Nelson Mandela

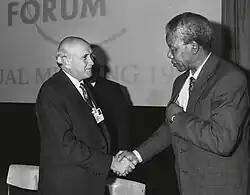
De Klerk and Mandela at the World Economic Forum, 1992

Recovering from tuberculosis exacerbated by the damp conditions in his cell, Mandela was moved to Victor Verster Prison, near Paarl, in December 1988. He was housed in the relative comfort of a warder's house with a personal cook, and he used the time to complete his LLB degree. While there, he was permitted many visitors and organised secret communications with exiled ANC leader Oliver Tambo.